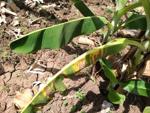
Label: segatoka